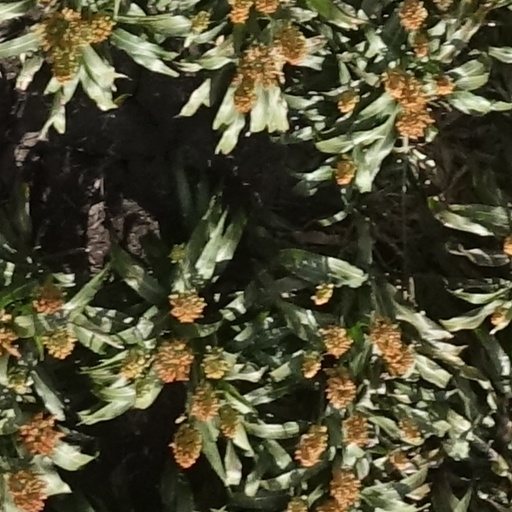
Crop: sorghum